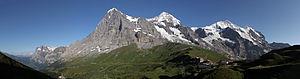
L'observatoire du Sphinx est un observatoire astronomique et un laboratoire scientifique situé à 3 571 mètres d'altitude sur le Sphinx, un éperon rocheux de la Jungfraujoch, le col de montagne qui relie la Jungfrau au Mönch, dans les Alpes bernoises en Suisse. Il est l'un des observatoires astronomiques les plus élevés du monde. Accessible au public, il est le deuxième plus haut point d'observation en Suisse.